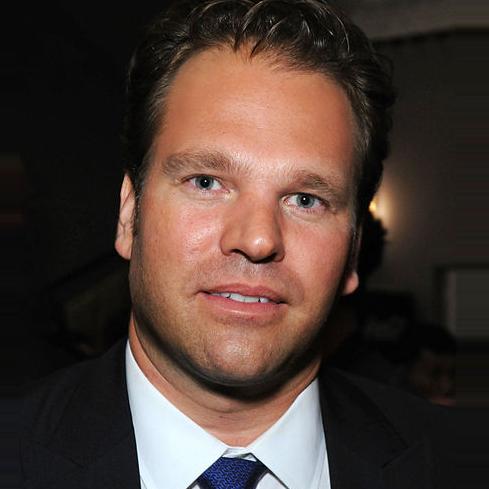
Age: 38